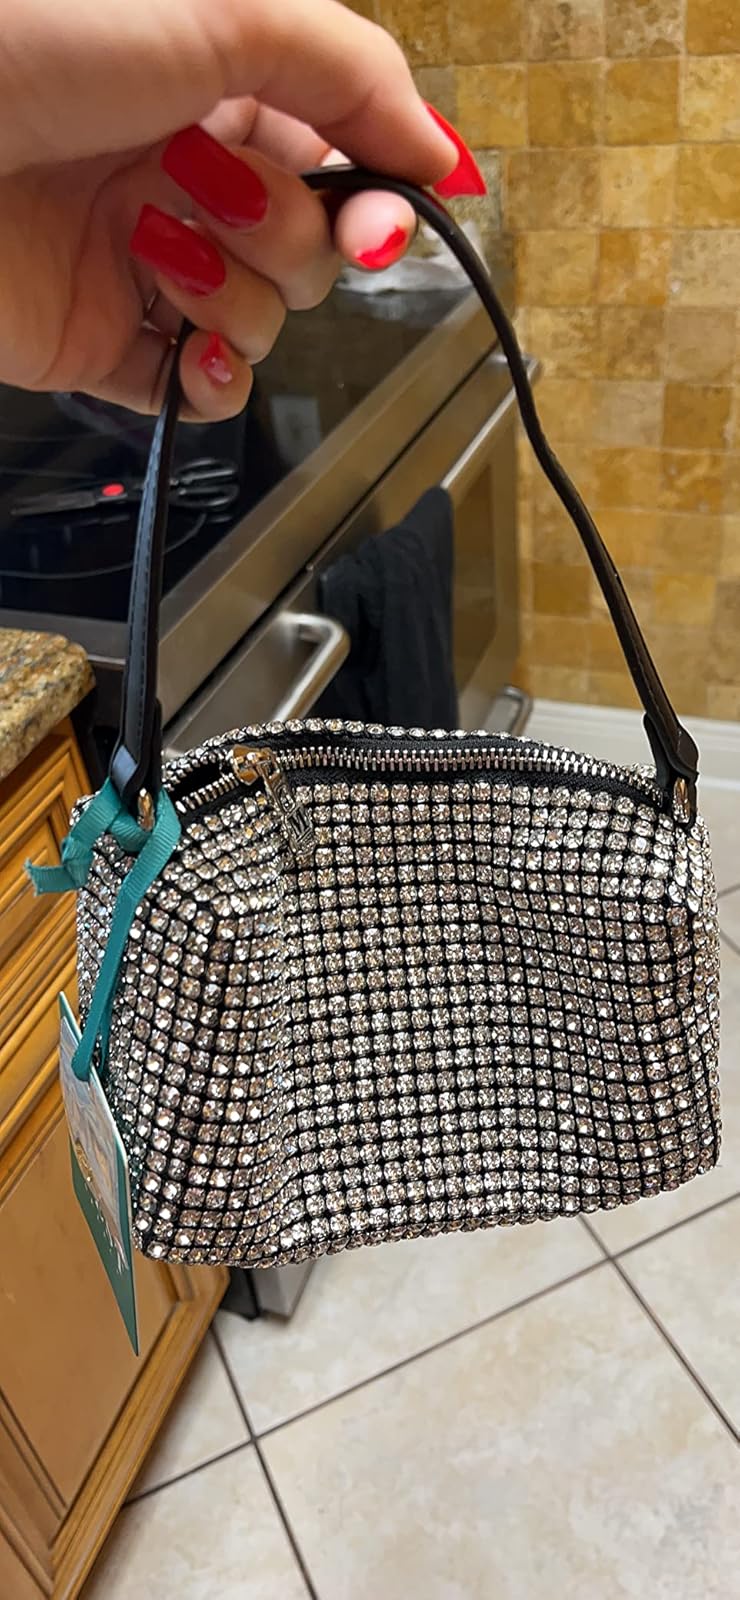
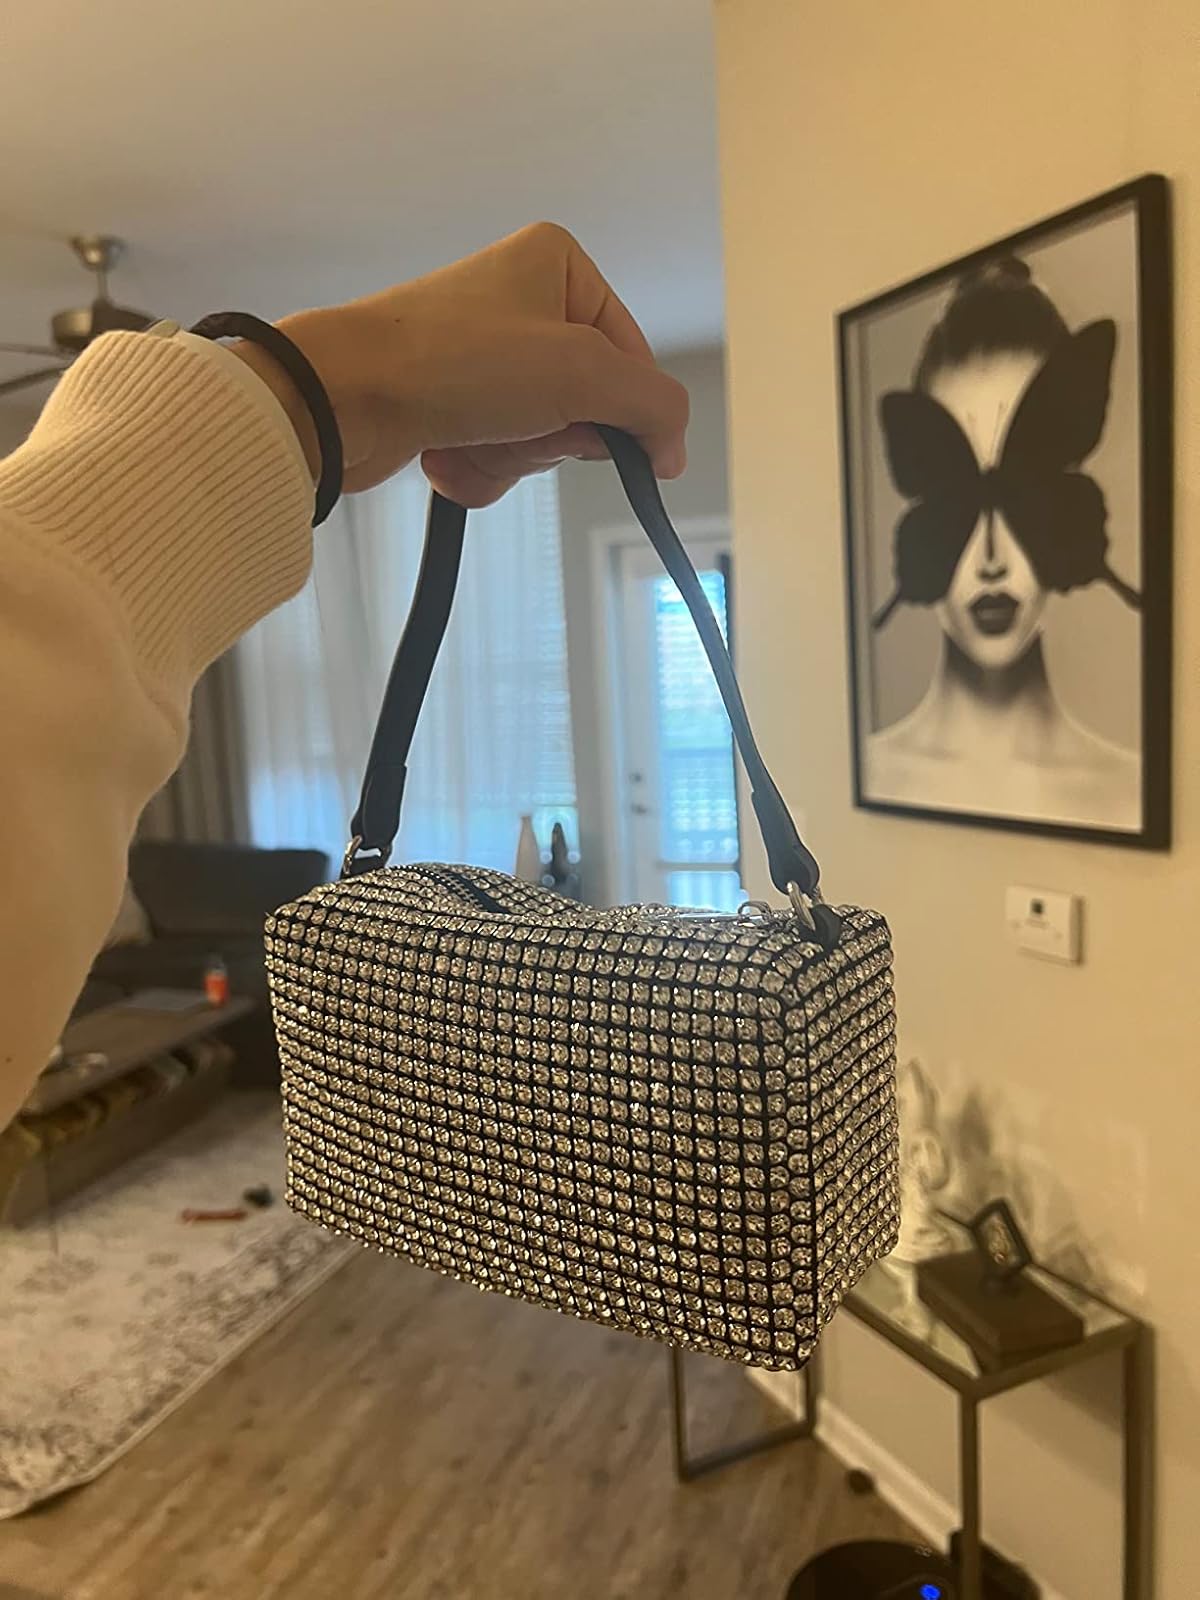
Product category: accessories_handbag
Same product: yes